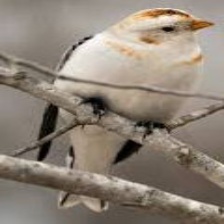
Species: MCKAYS BUNTING
Scientific name: PLECTROPHENAX HYPERBOREUS
ImageNet parent category: indigo_bunting